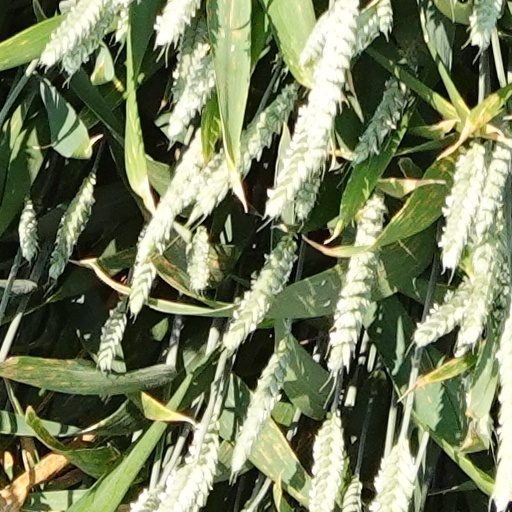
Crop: wheat